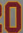
Number: 0